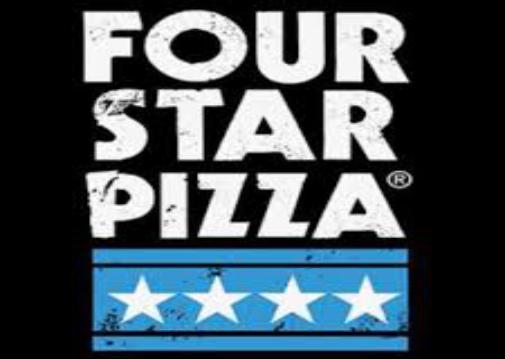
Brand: Four Star Pizza
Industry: Food